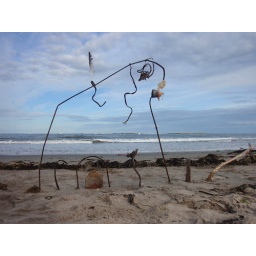
an amazing beach sculpture courtesy of big lion head..a man of many skills ..somewhere in england!!!